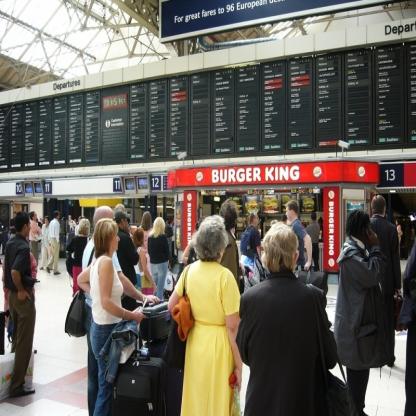
Scene: Indoor